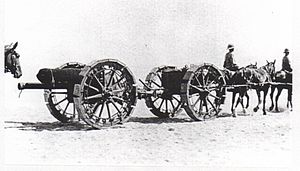
Felttoget i Sinai og Palæstina / Forsvaret af Suez-kanalen (1915–16) / Britiske stillinger udbygges
18-punds kanon med sand-hjul, Suez-kanal stillingen 1916
Felttoget i Sinai og Palæstina i Mellemøsten under 1. verdenskrig blev udkæmpet mellem det Britiske Imperium og det Osmanniske Rige, som blev støttet af det Tyske Kejserrige. Det blev indledt med et osmannisk forsøg på at angribe Suez-kanalen i 1915 og sluttede med våbenhvilen i Mudros in 1918 som førte til afståelsen af det osmanniske Syrien og Palæstina.